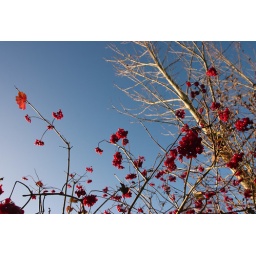
Some red berries on a tree near Highley